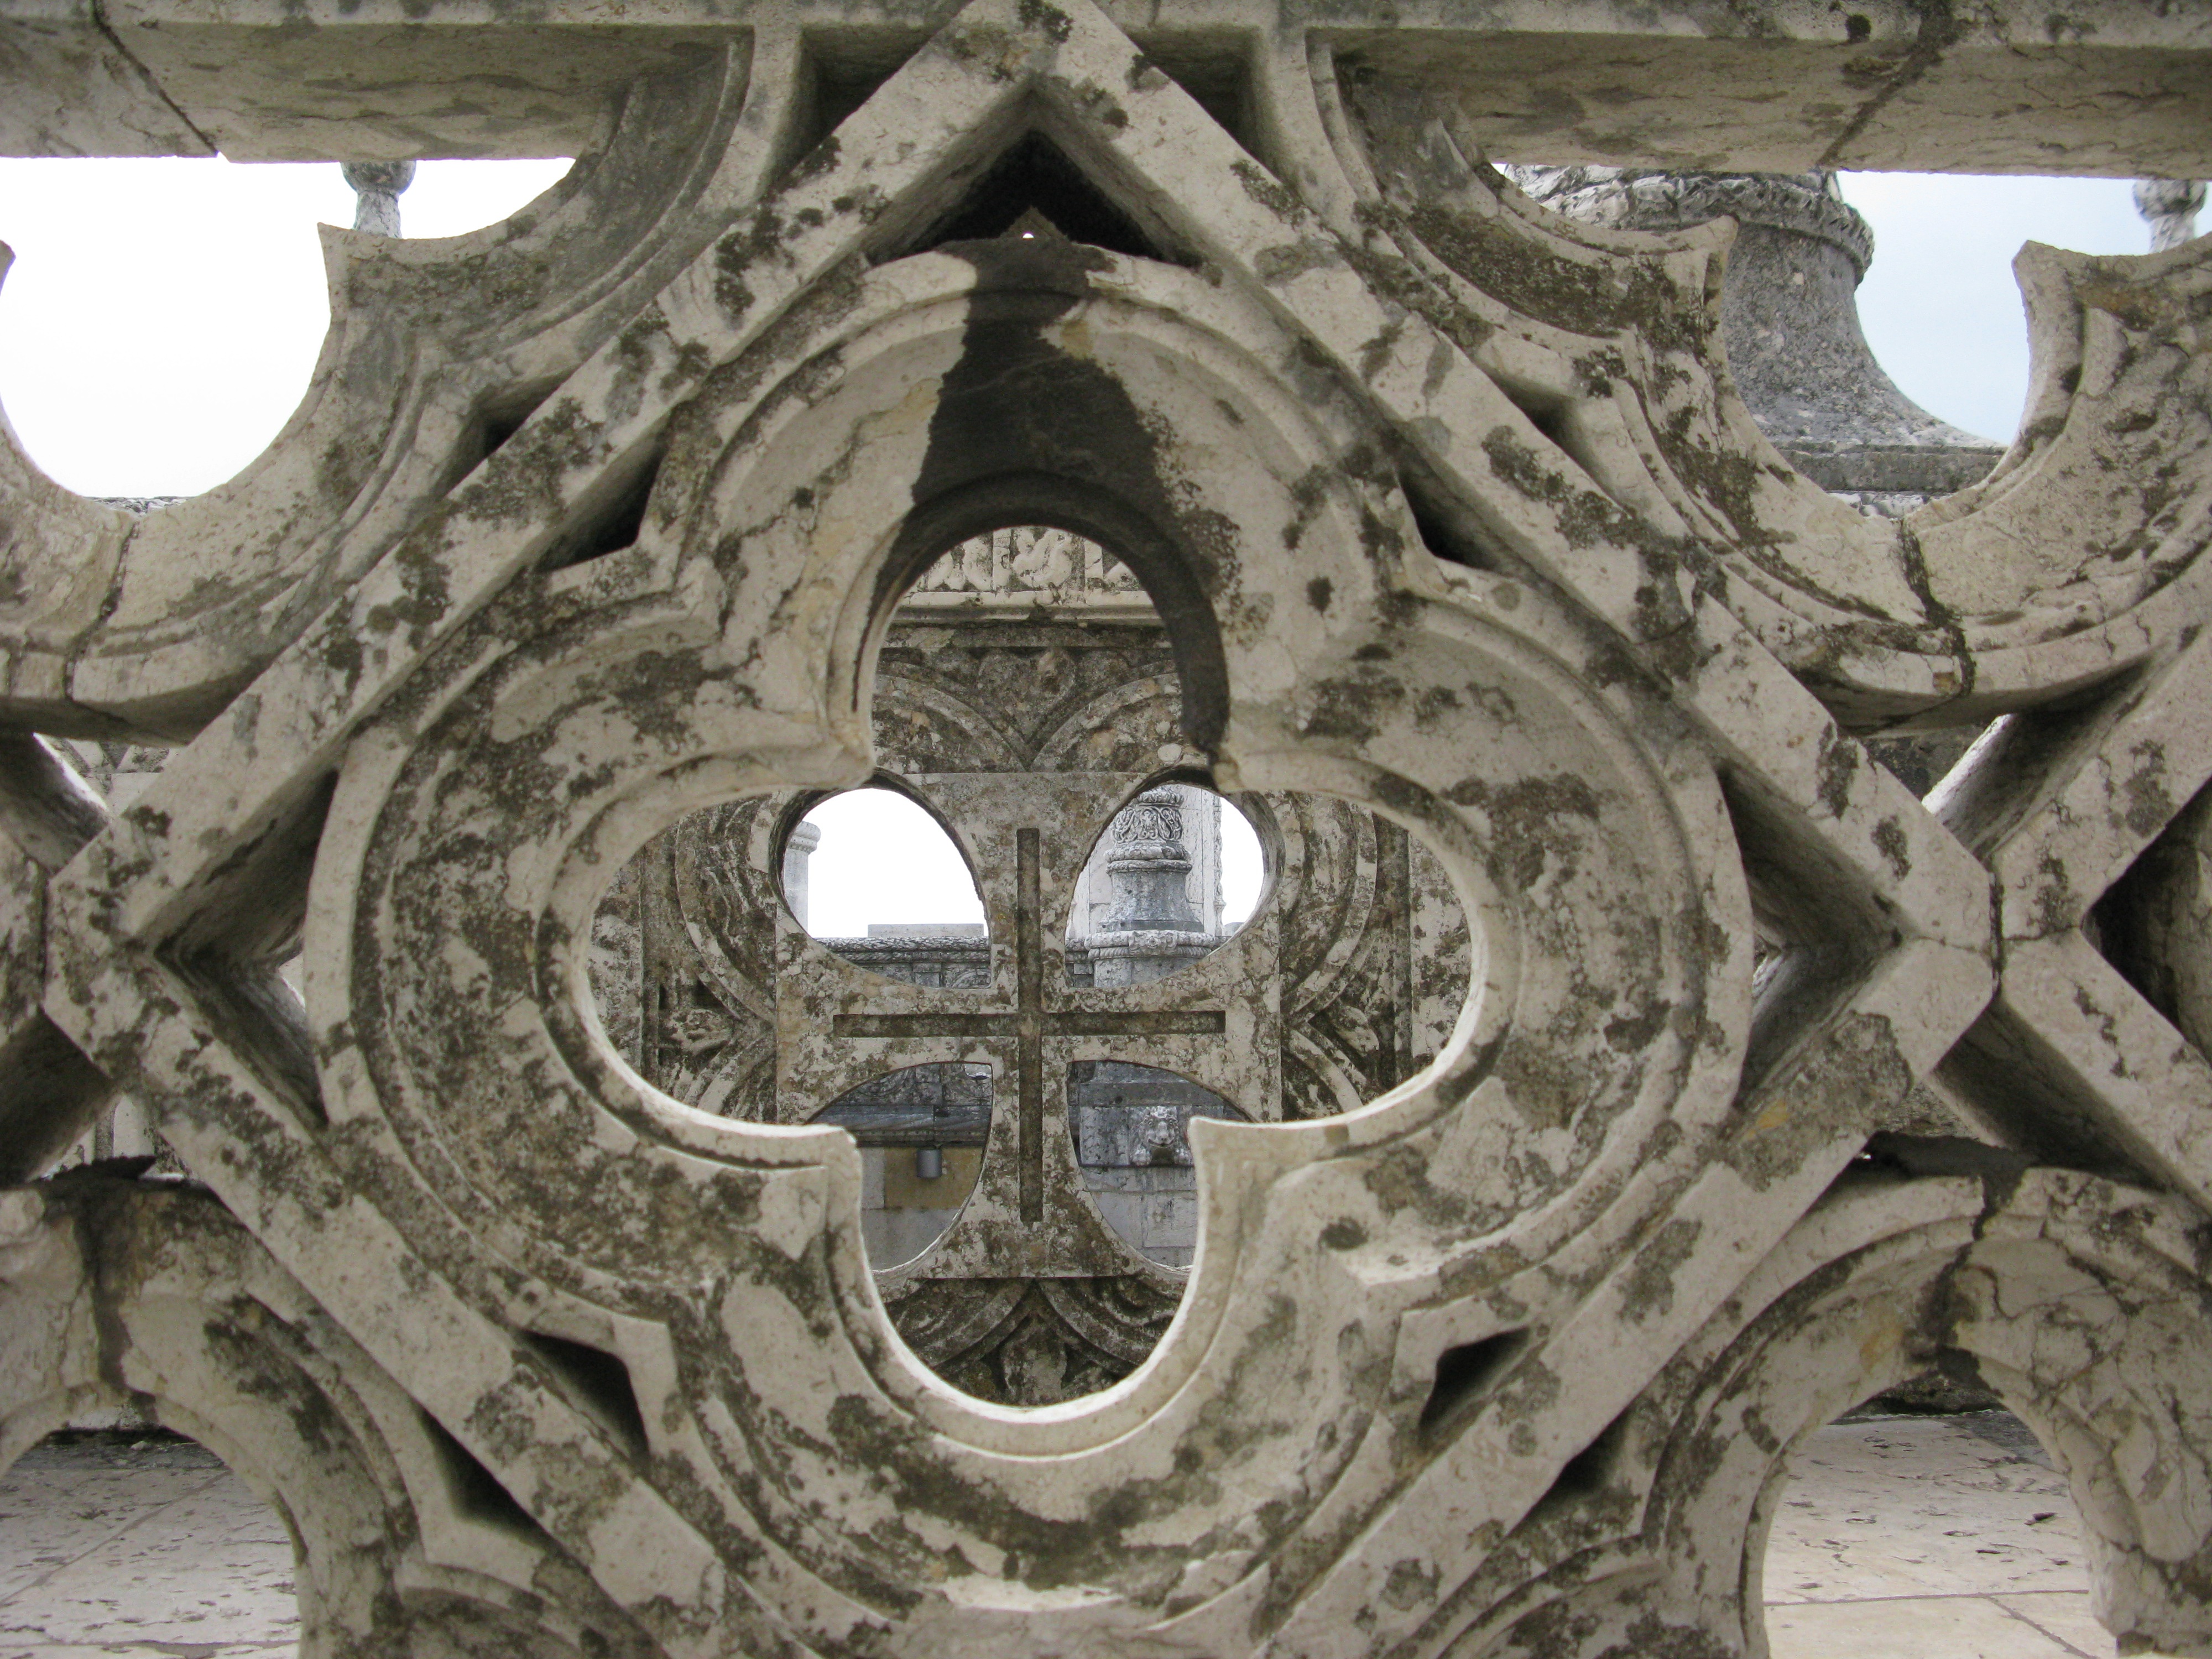
architecture, structure, building, old, stone, monument, travel, europe, arch, column, landmark, historic, tourism, lighting, sculpture, art, temple, symmetry, portugal, european, heritage, carving, relief, lisboa, lisbon, portuguese, architectural, stone carving, ancient history